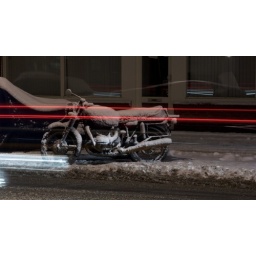
a motorcycle in the snow. A car passes by...